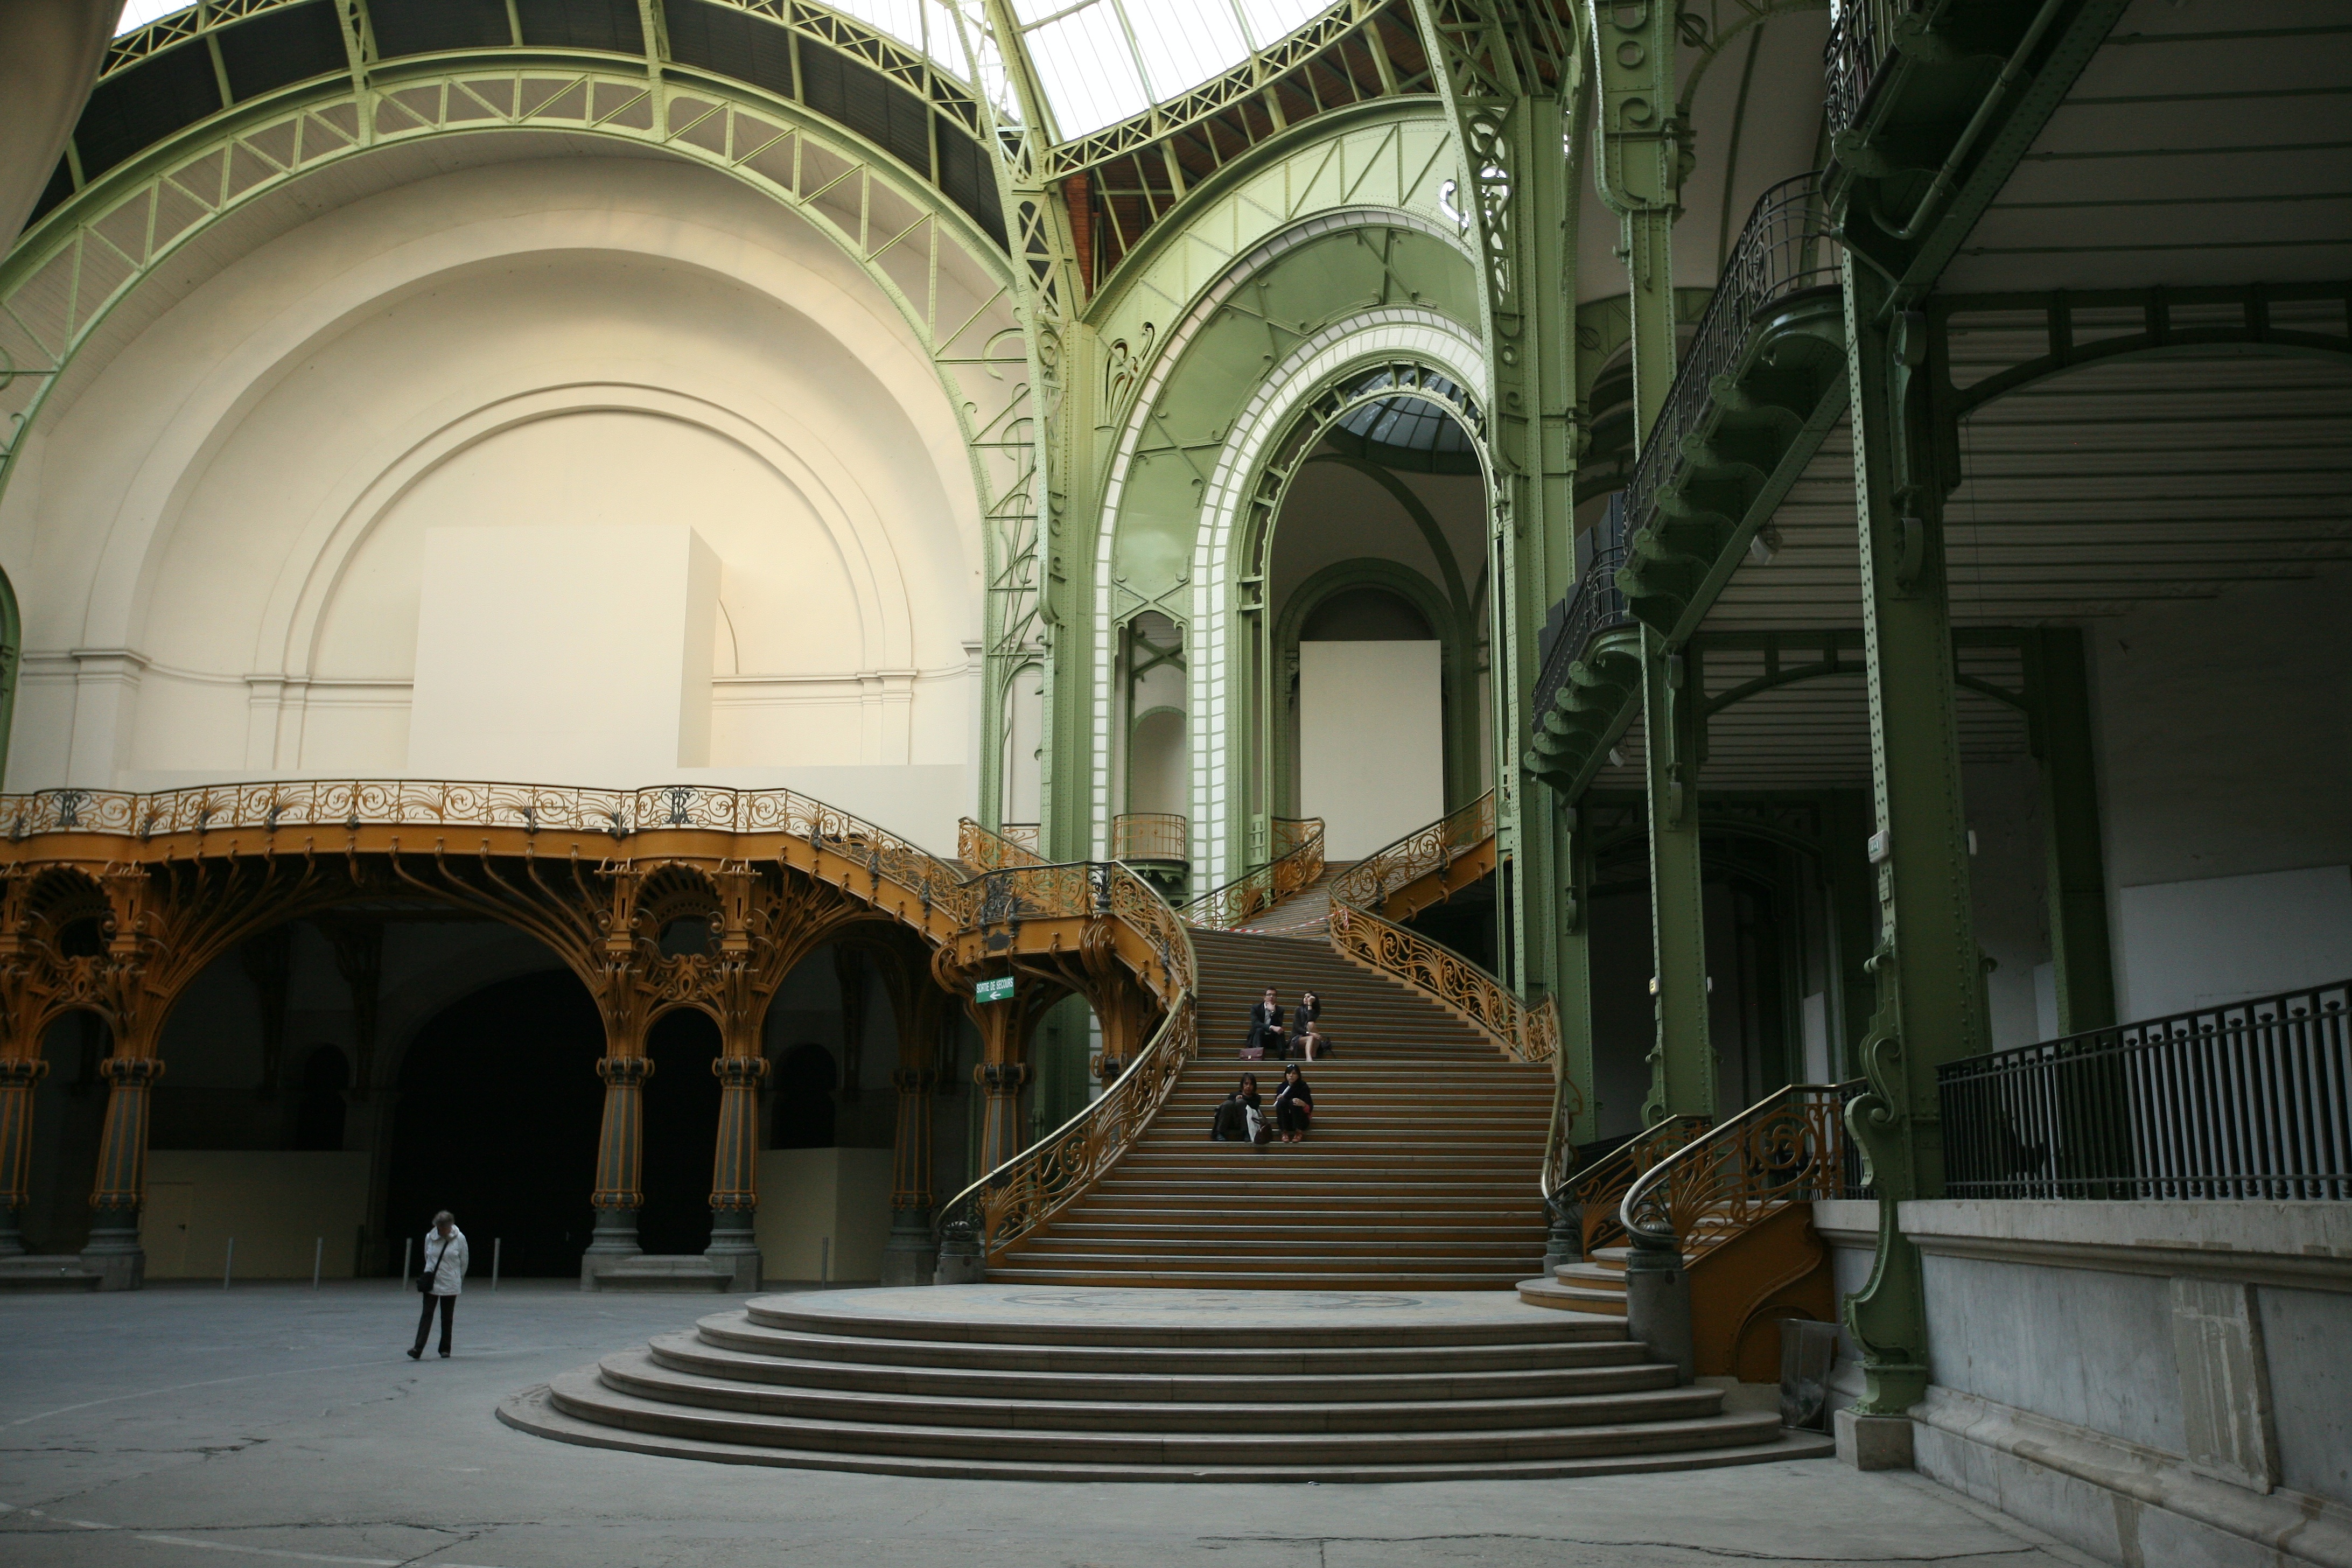
architecture, building, paris, arch, landmark, facade, church, cathedral, place of worship, artwork, sculpture, art, exposition, symmetry, arcade, exhibition, anishkapoor, contemporaryart, leviathan, grandpalais, monumenta, ancient history